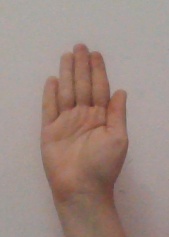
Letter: seen